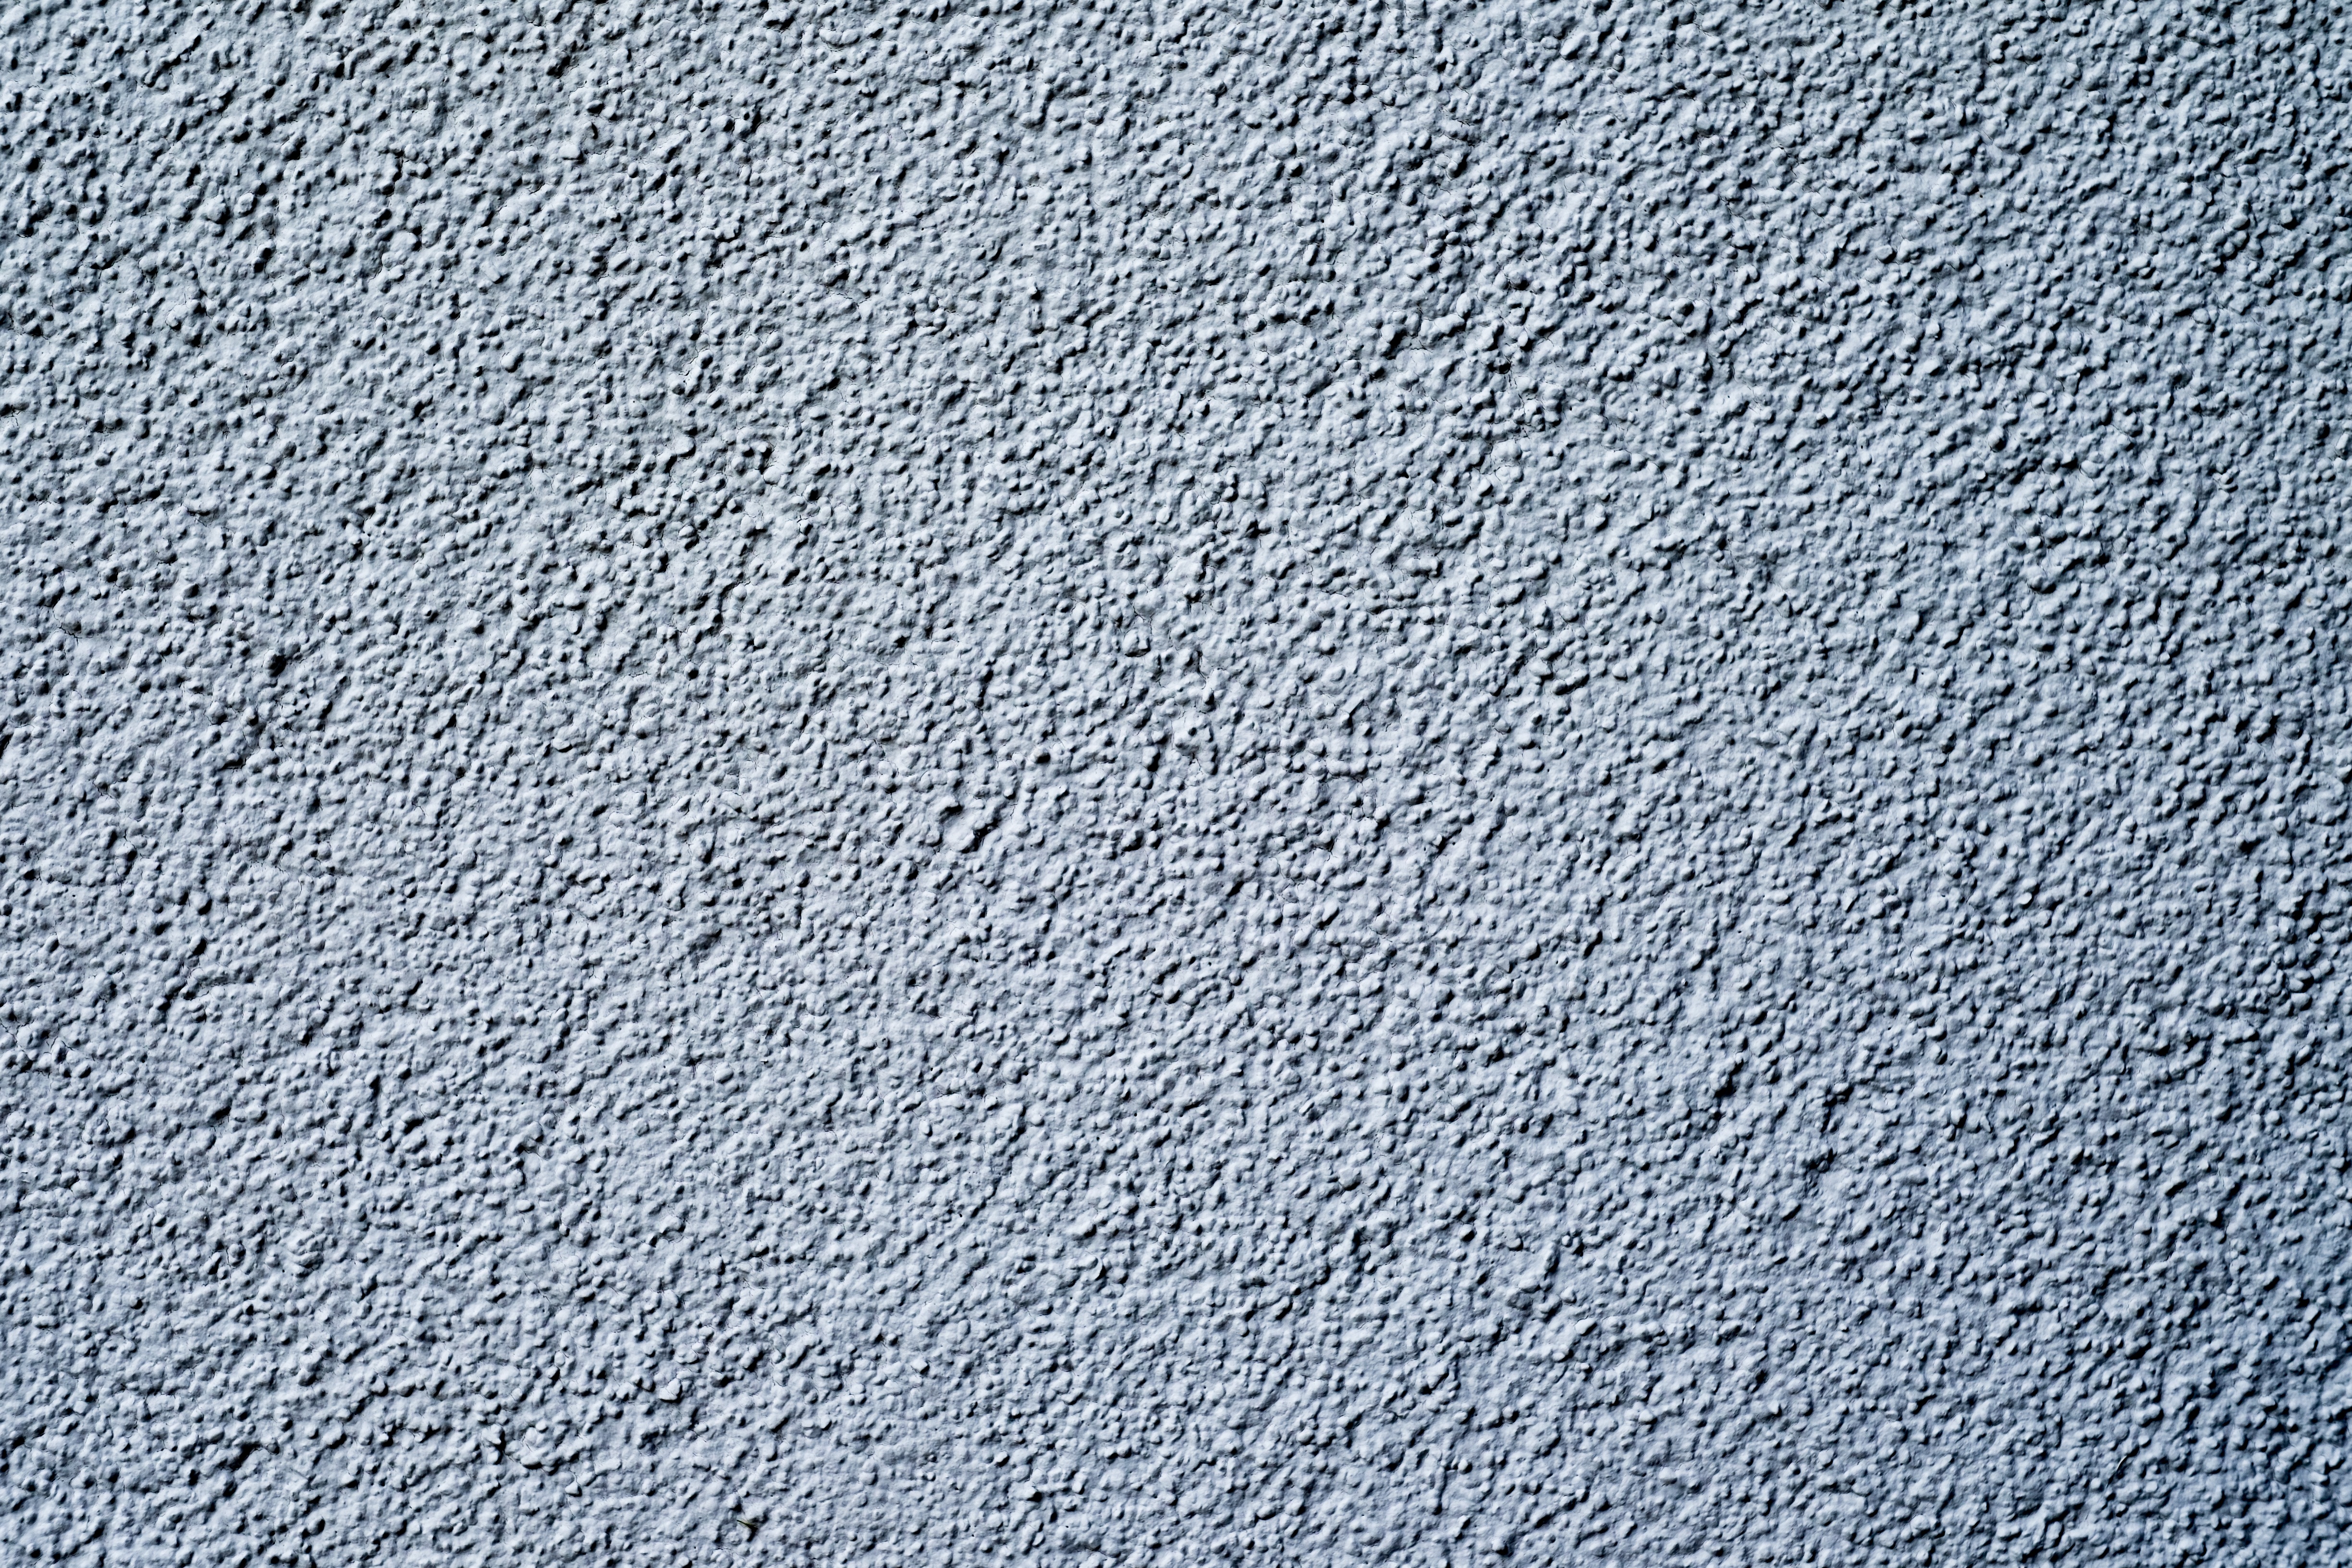
architecture, house, texture, floor, old, cobblestone, city, wall, asphalt, construction, soil, paint, grunge, brick, material, concrete, cracked, block, fortress, background, design, shabby, cement, barrier, obstacle, element, solid, wall house, deadlock, wall building, the fa ade of the, flooring, old wall, road surface, concrete background, zasharpanny